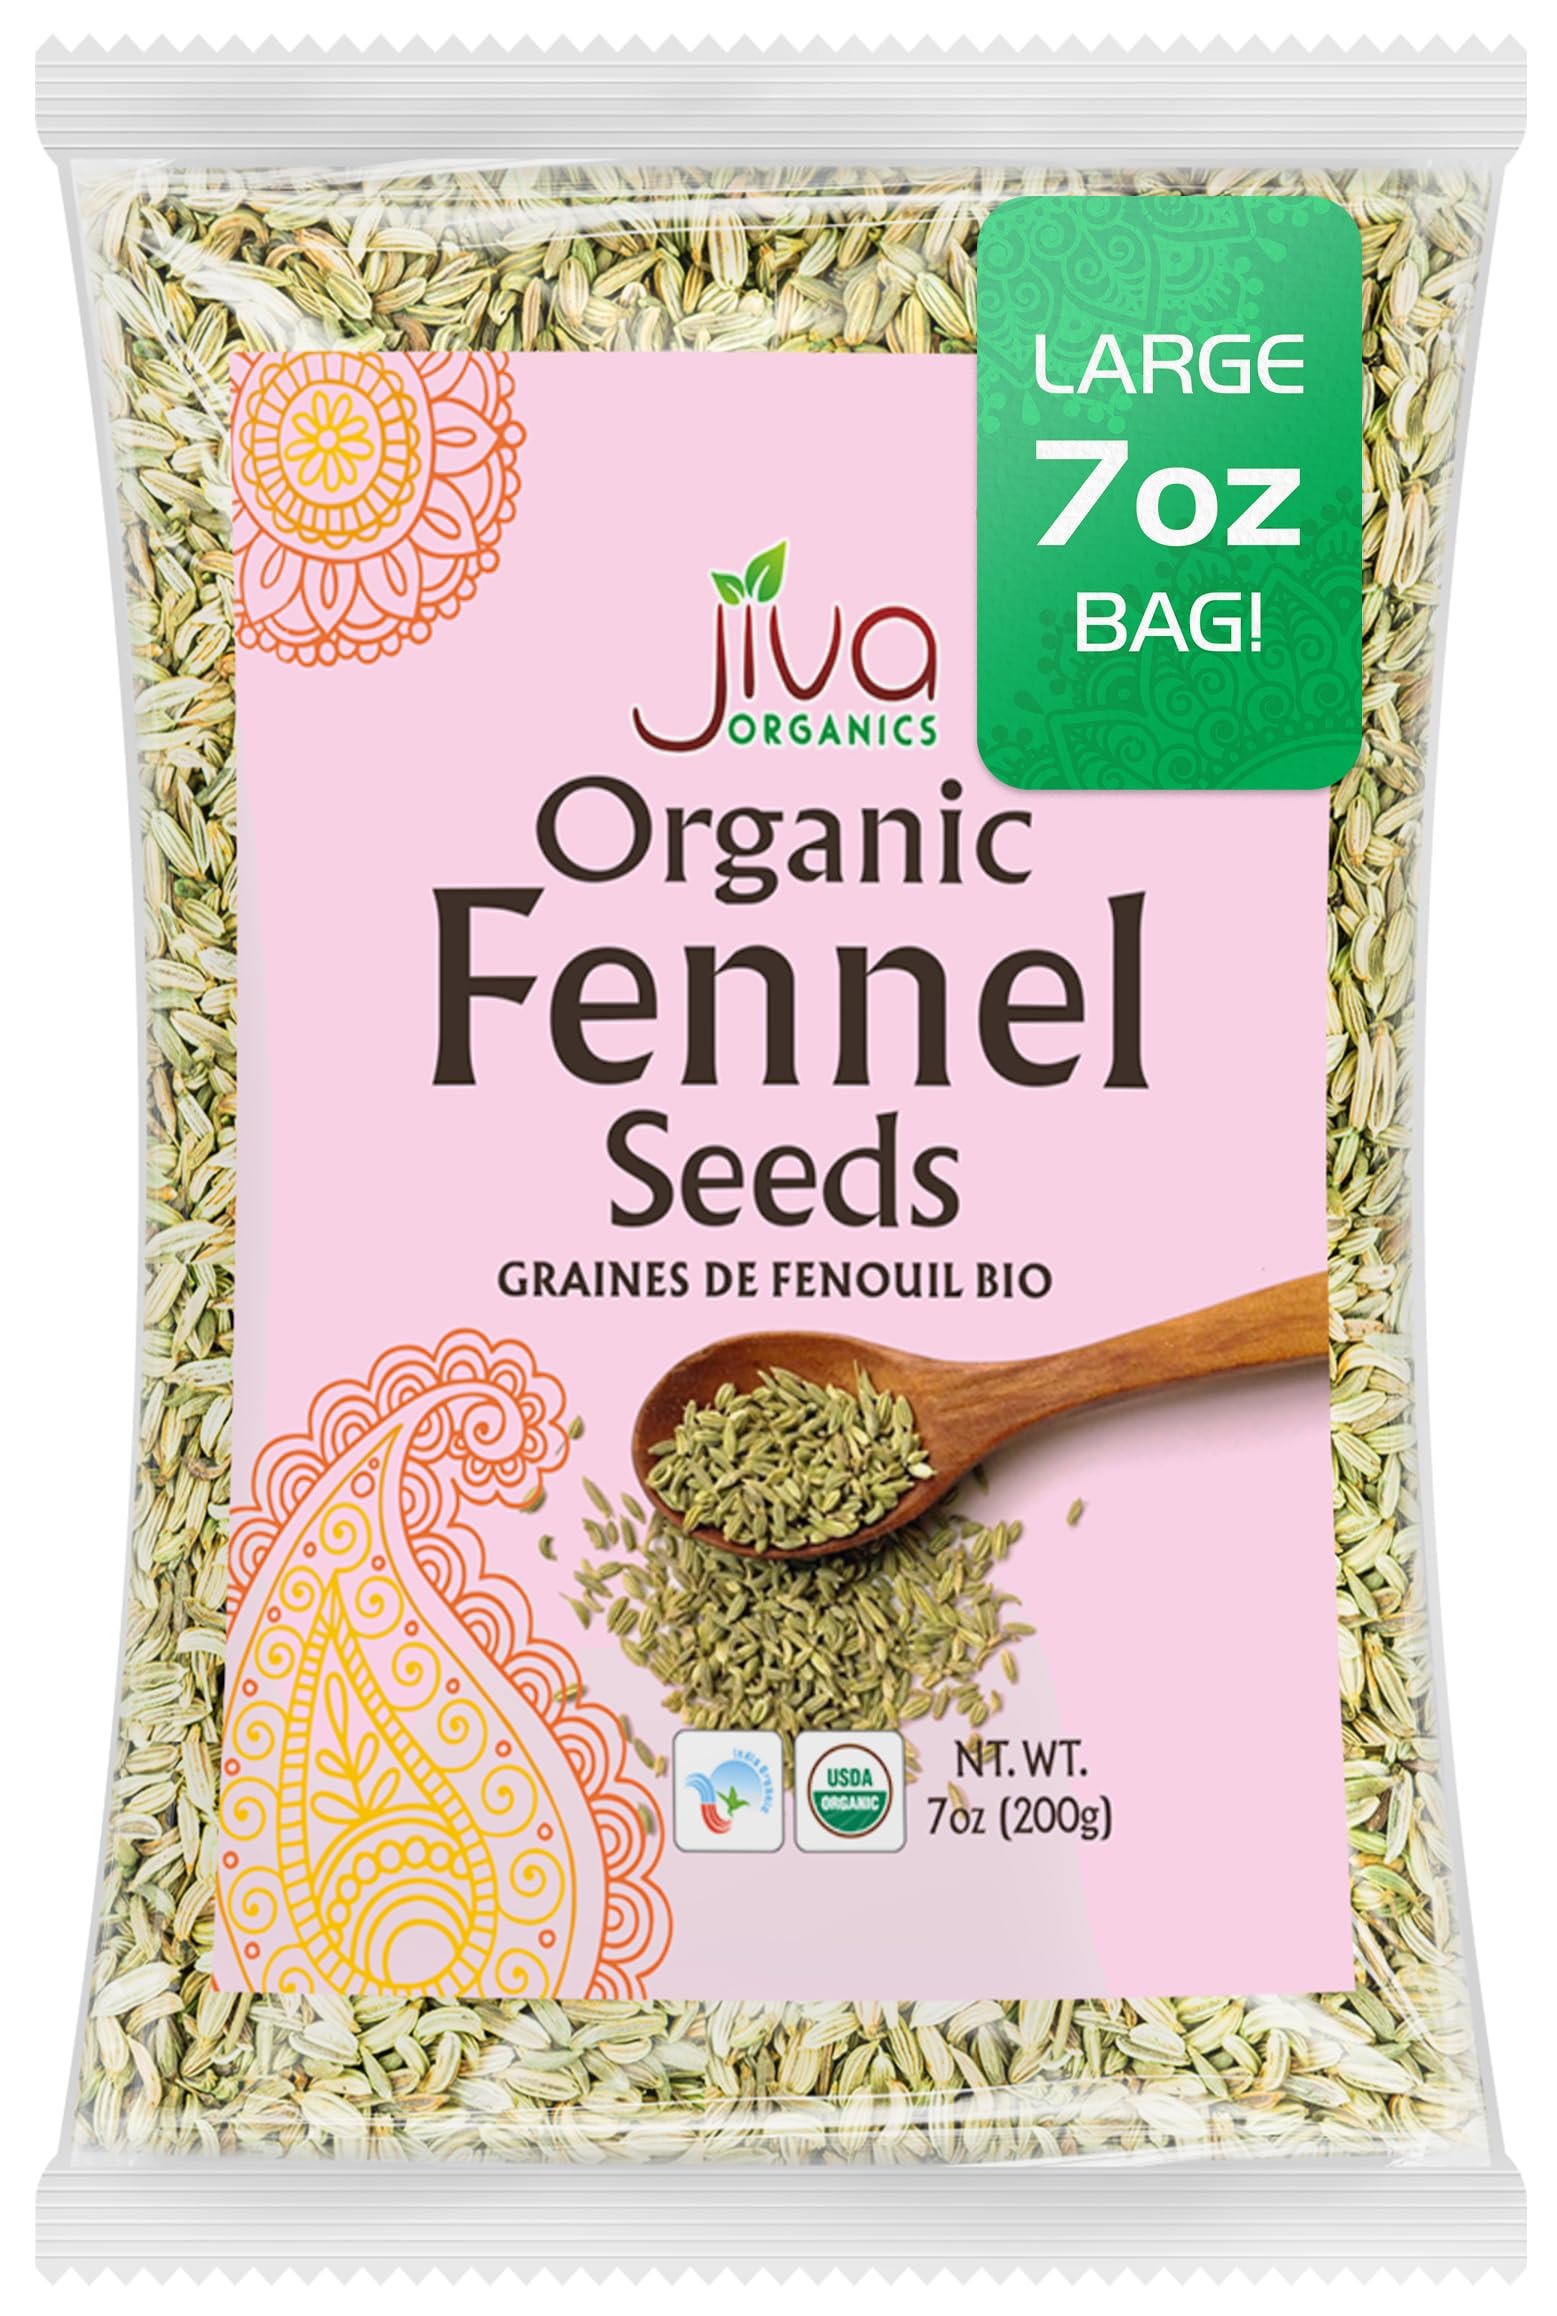
Item Name: Jiva Organic Fennel Seeds 7 Oz Bag - Non-GMO, Certified, Vegan - Resealable Bag - Product of India
Bullet Point 1: ALL NATURAL FROM INDIA - Our 100% pure, USDA Certified fennel seeds, or saunf, contains NO salt, NO MSG, and is NON-GMO and certified organic
Bullet Point 2: Fennel seeds are a common item in baking, teas, or just eaten right out of the bag!
Bullet Point 3: Net Weight: 7 Ounces. Product of India.
Bullet Point 4: From your favorite brand - Jiva Organics
Value: 7.0
Unit: Ounce

Price: 15.72